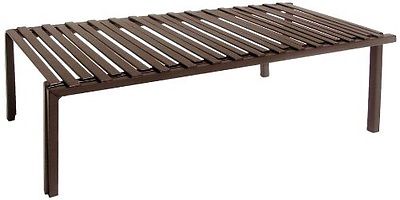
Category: cabinet